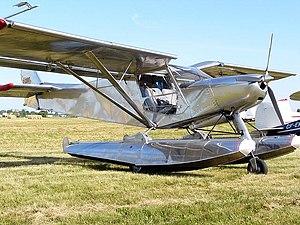
Le STOL CH 701 est un ULM de la marque Zenair créé en 1974 par l'ingénieur aéronautique franco-canadien Christophe Heintz.